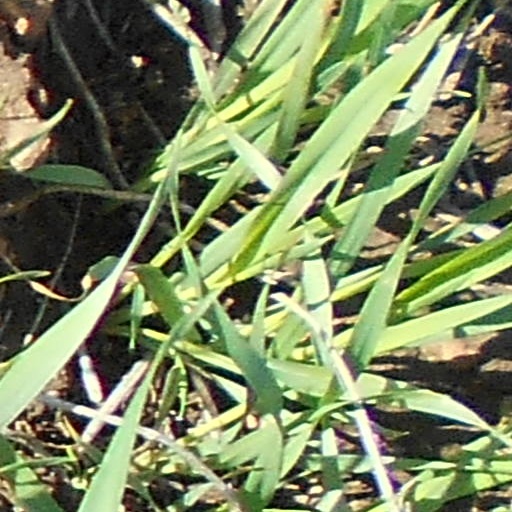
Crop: wheat